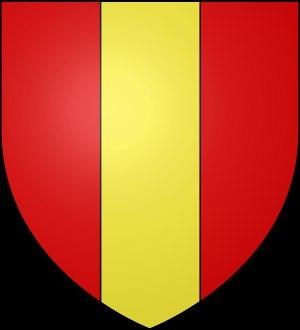
L'histoire de la ville de Senlis, dans le département de l'Oise, en région Hauts-de-France, commence à la préhistoire mais, la première mention écrite nommant le lieu date du Iᵉʳ siècle, pendant l'époque romaine. Résidence royale à l'époque carolingienne, siège d'un évêché jusqu'à la Révolution française, Senlis n'est plus aujourd'hui qu'un modeste chef-lieu d'arrondissement.